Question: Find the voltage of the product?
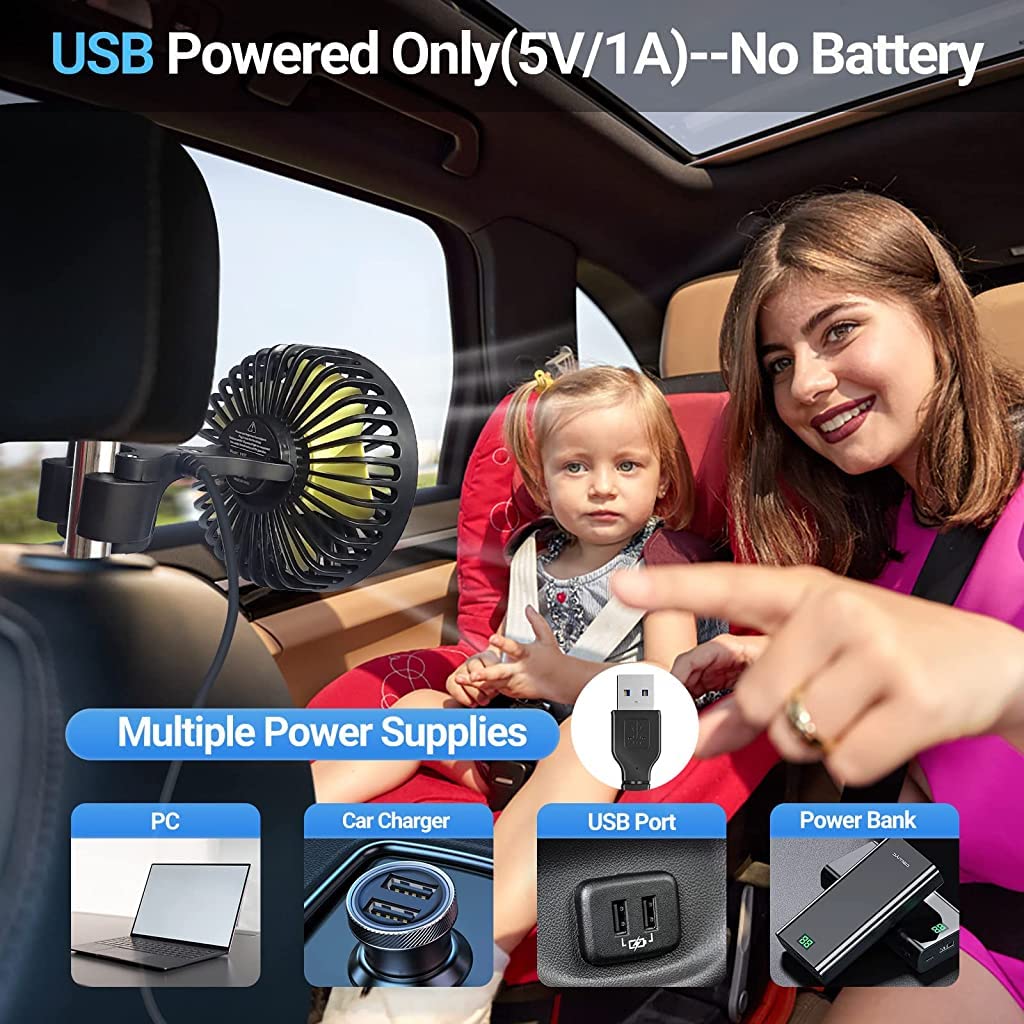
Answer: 5.0 volt